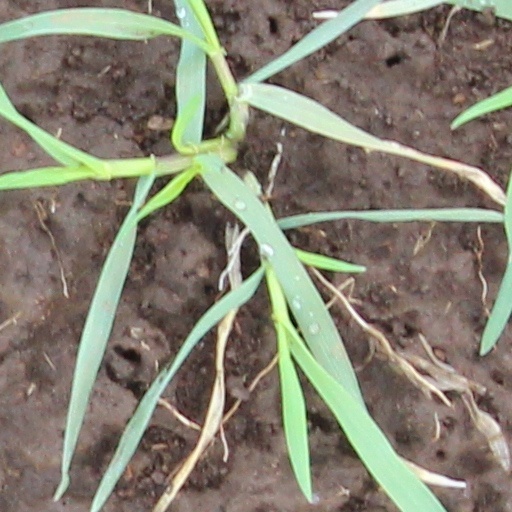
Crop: wheat